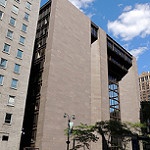
Label: buildings